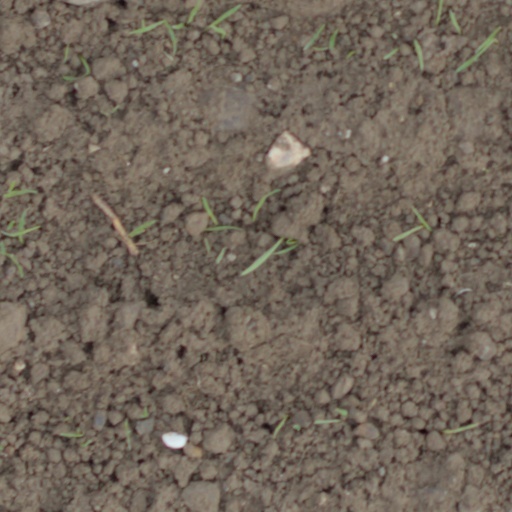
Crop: wheat